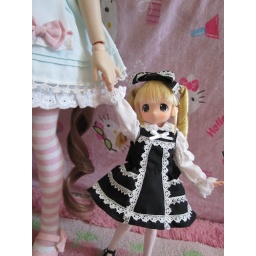
mamachapp in her cute lolita dress :D